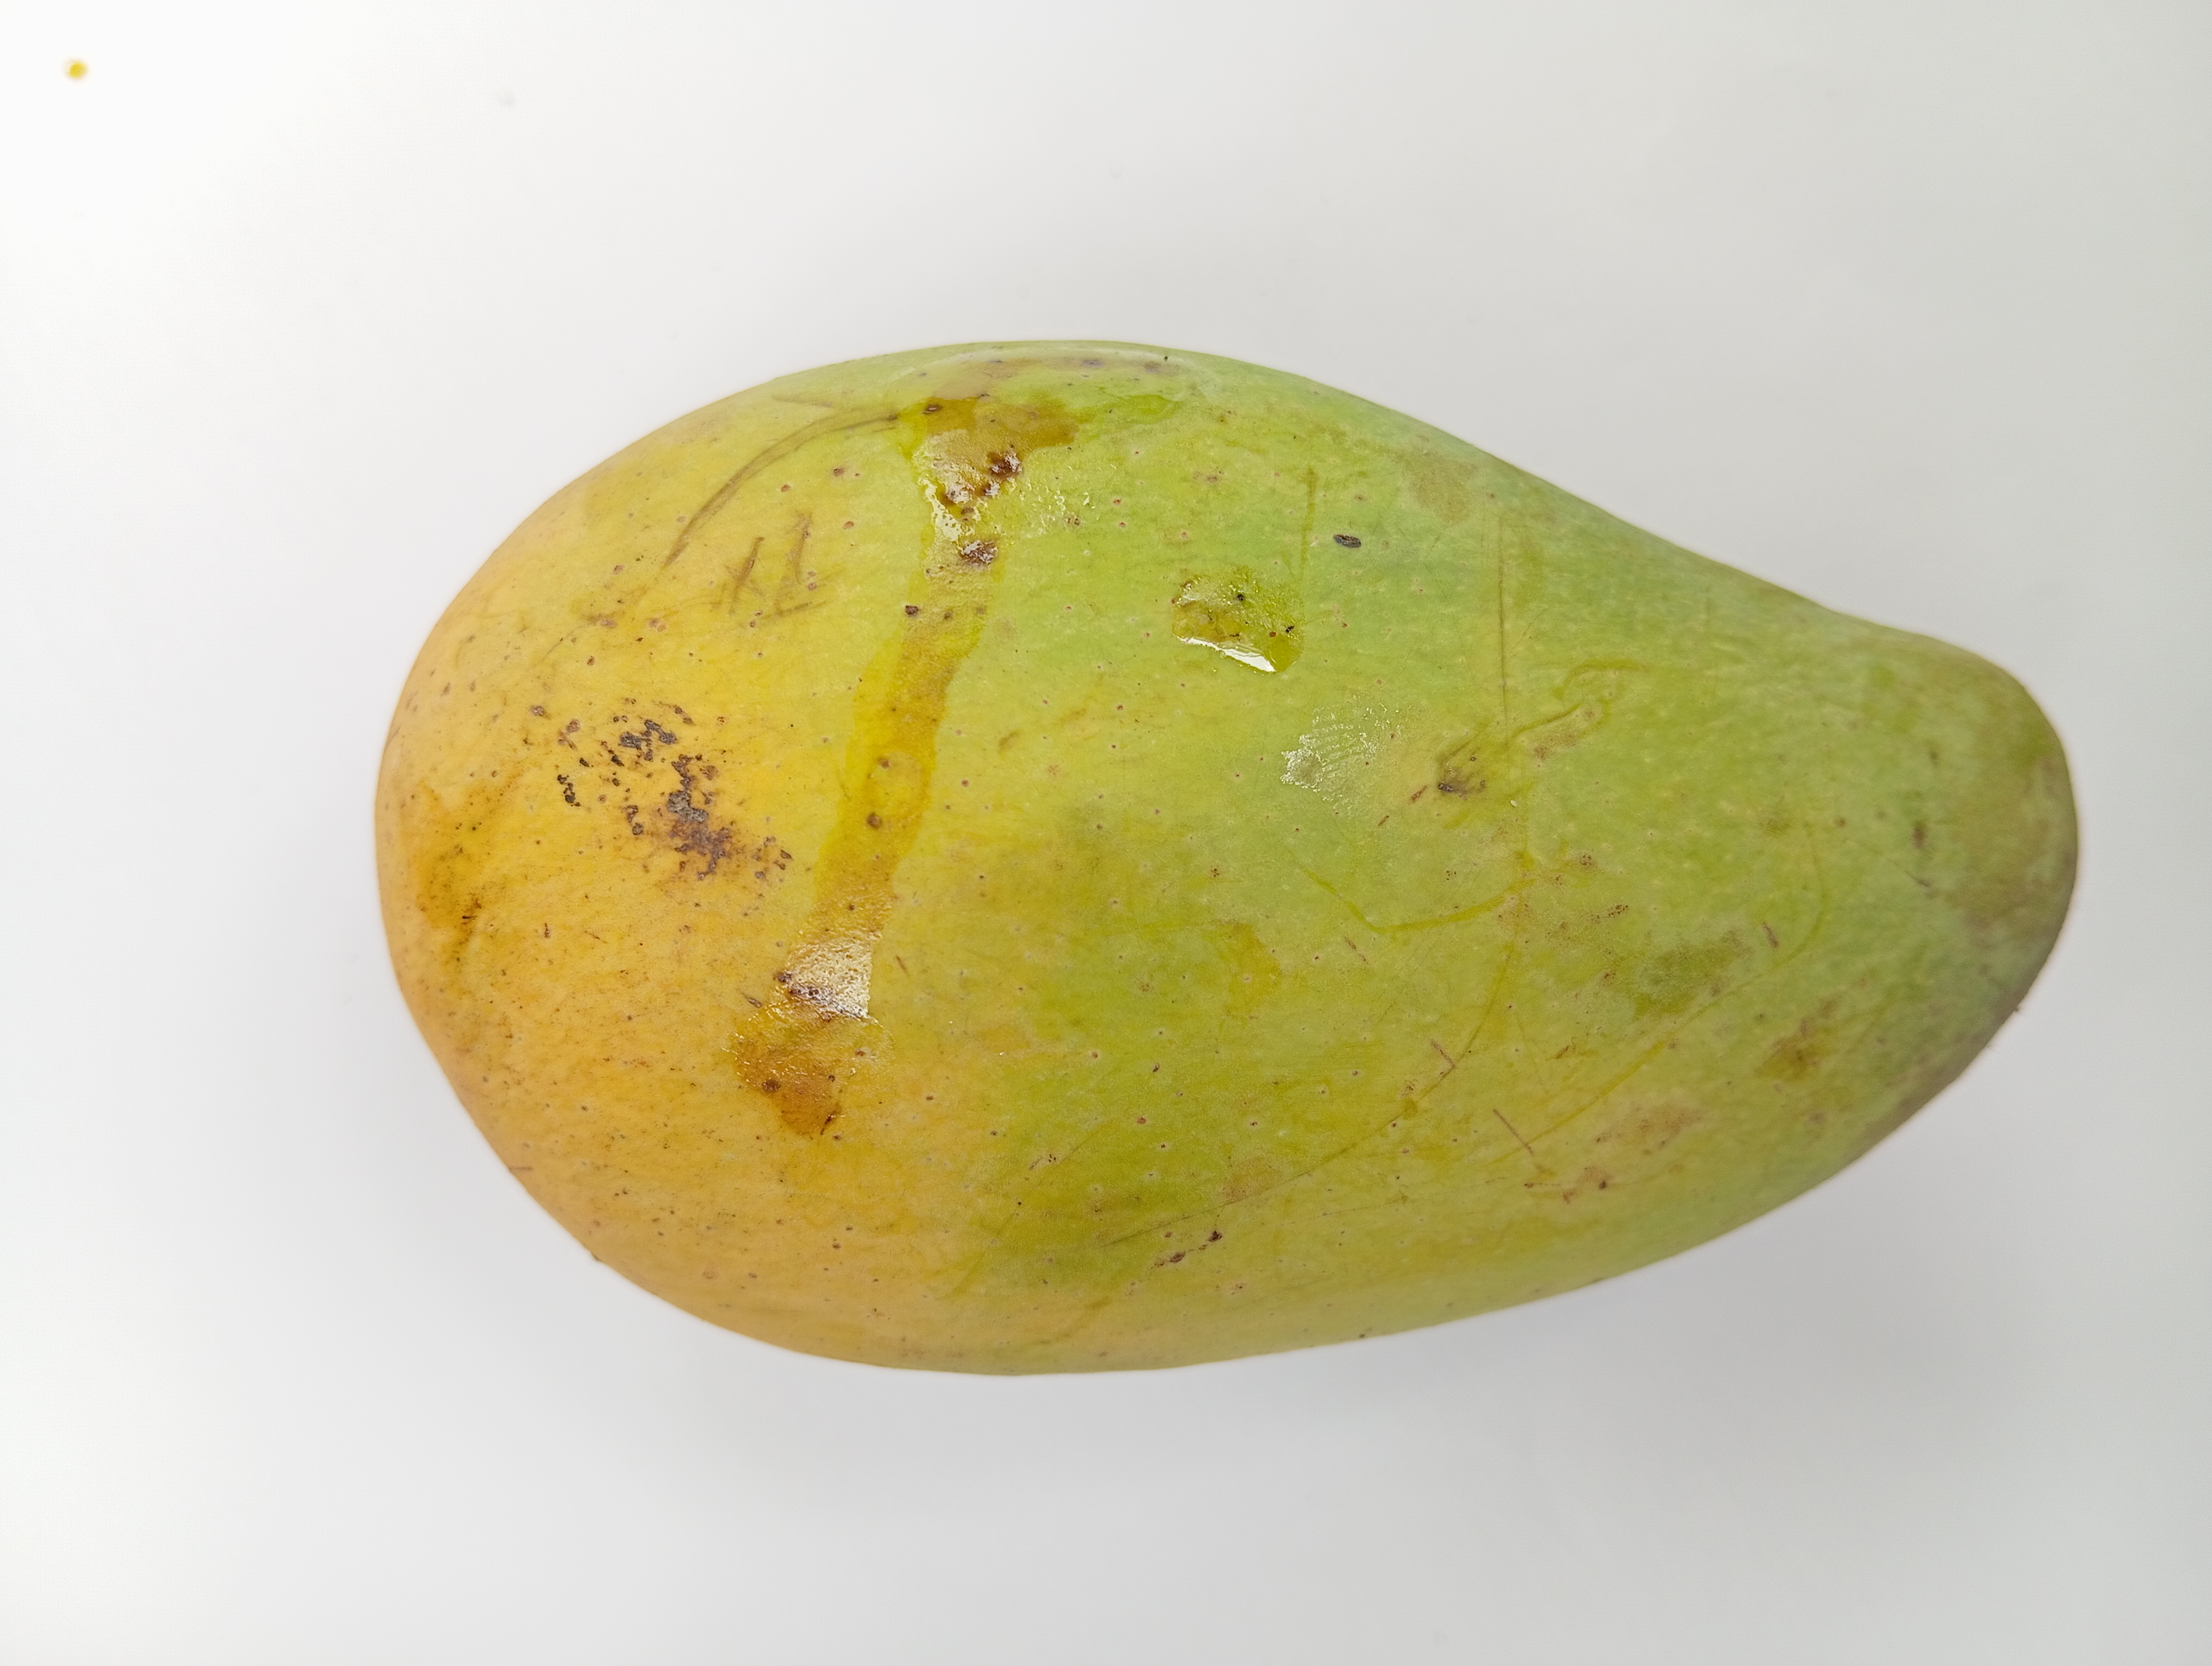
Mango variety: RaniBhog